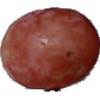
Label: Grape Pink 1